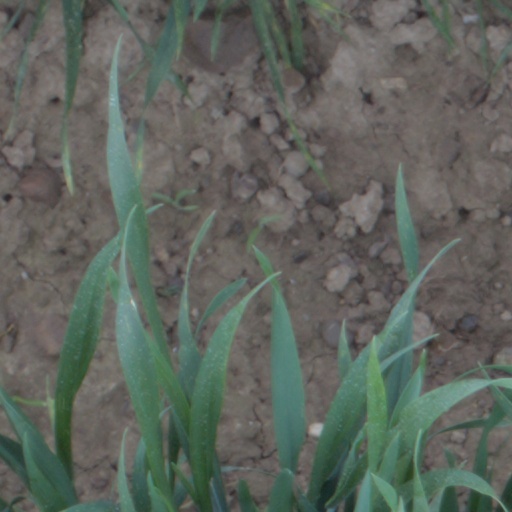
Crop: wheat